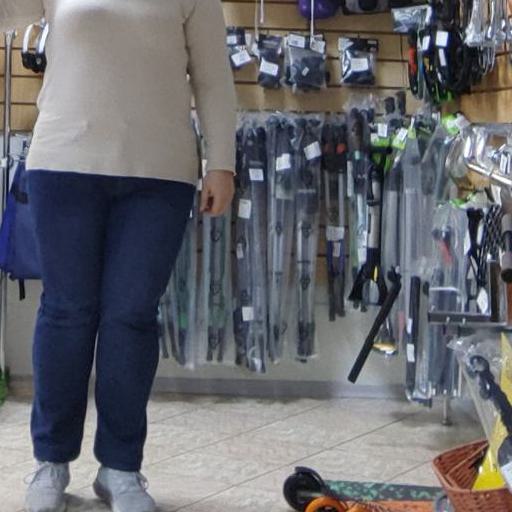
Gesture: no_gesture